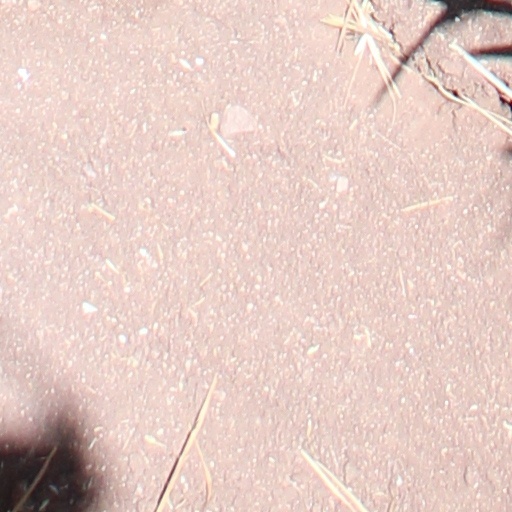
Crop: wheat